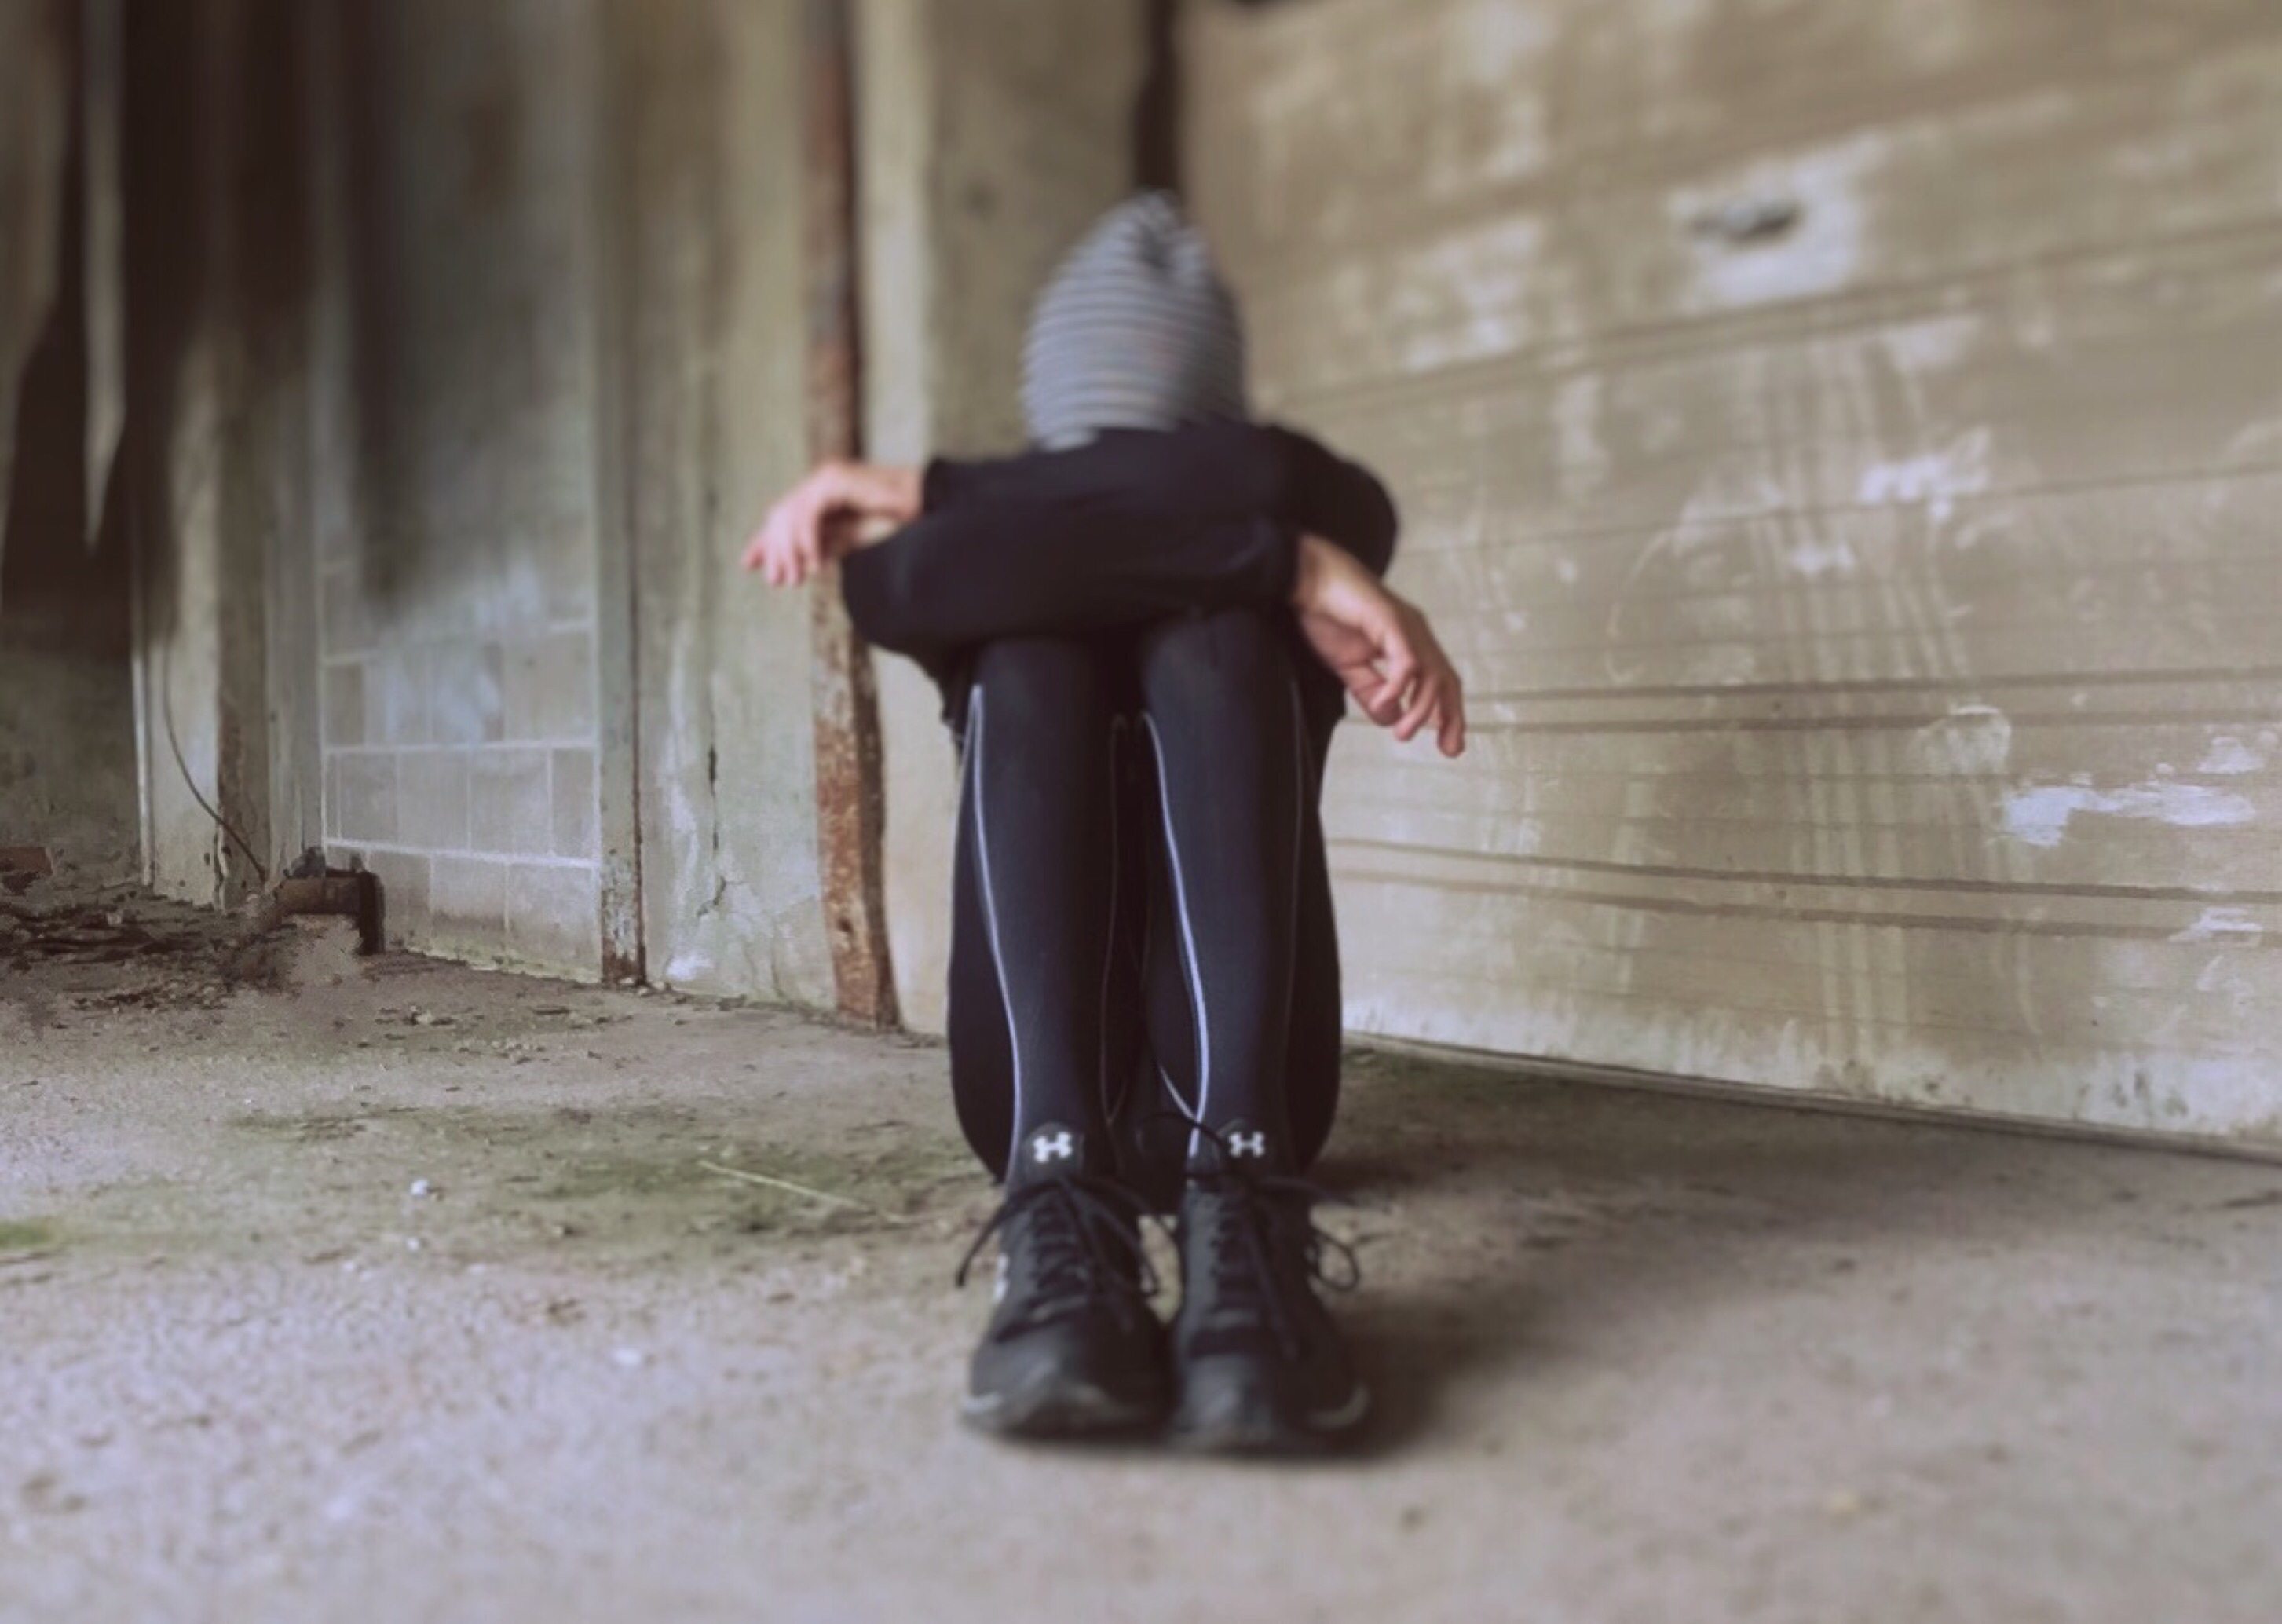
man, person, urban, sitting, child, temple, lost, photograph, image, hiding, afraid, human positions